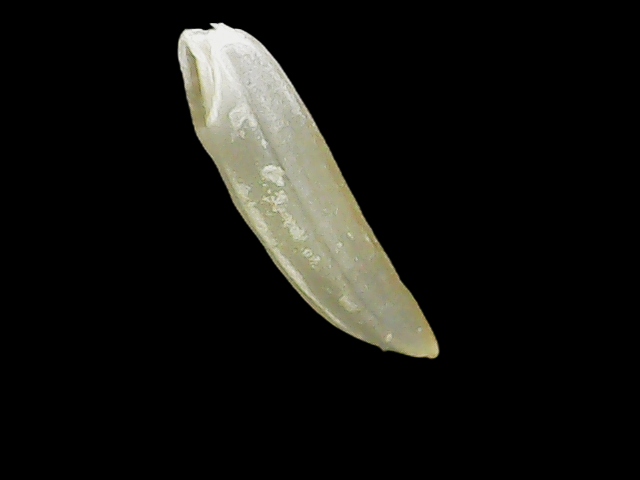
Rice variety: Binadhan25